Detroit Autorama

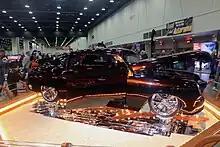
This 1950 Mercury called "Maximus" was the second consecutive Ridler winner professionally built by Pro Comp Customs.

The Detroit Autorama has been organized in-collaboration between the Michigan Hot Rod Association (MHRA) and Championship Auto Shows (CASI) since 1961. In 1963, CASI President Bob Larivee Sr. and fellow CASI showrunners formed a new governing body for indoor show car events, titled the International Show Car Association (ISCA). The ISCA has since become the leading governing body of show car events and competitions in North America, with its own rulebook, classification, and points system. Along with CASI (now "North America's largest producer of indoor hot rod shows") they co-promote and judge events from coast-to-coast.